Mary Wirepa

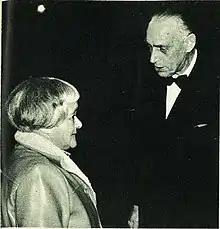

Mary Wirepa (1904–1971; Ngāti Apa), also known as Mary Wi Repa, was a painter born in Auckland, New Zealand.